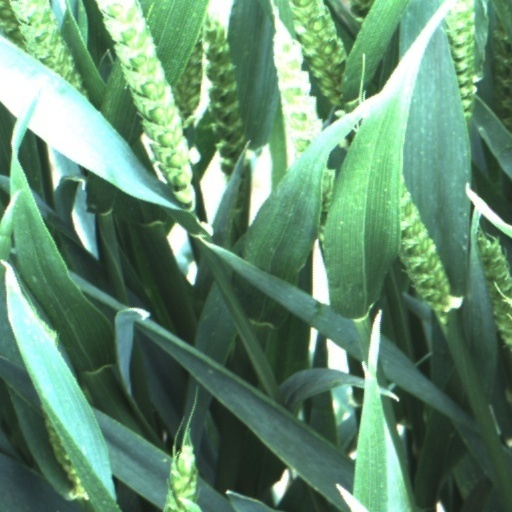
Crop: wheat